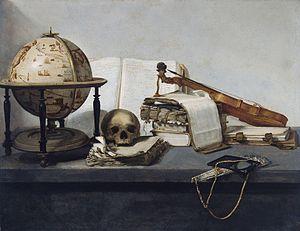
Le vol au Musée des beaux-arts de Montréal en 1972 est considéré comme le vol du siècle au Canada. On estime la valeur des objets dérobés à environ deux millions de dollars à l'époque. Les œuvres ne seront jamais retrouvées.